International Peace Mission movement

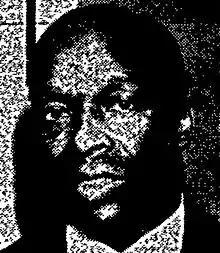
Father Divine

George Baker Jr attended a local store front Baptist Church, often preaching and teaching in the church's Sunday school, until 1907, when he became Samuel Morris's (Father Jehovia), first follower. Thus, George Baker Jr known to be "the Messenger". In 1912, Father Divine disagreed that Father Jehovia was God and anyone could be God. As result, Father Divine parted ways and declared himself a God. Father Divine traveled down South to Georgia to preach and got into conflicts with local ministers and was sentenced to 60 days on a chain gang. Upon his release, he attracted a following of mostly black women in Valdosta, Georgia. On February 6, 1914, several followers' husbands and local preachers had him arrested for lunacy and Divine was incarcerated in an insane asylum. Father Divine was later released and pronounced mentally sound in spite of his "maniacal" beliefs, and admonished to leave the state.